Der Bettelstudent

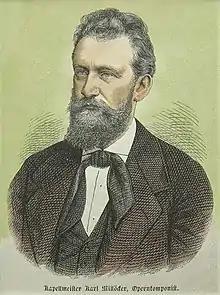
Carl Millöcker (1883)

Der Bettelstudent ("The Beggar Student") is an operetta in three acts by Carl Millöcker with a German libretto by Camillo Walzel (under the pseudonym of F. Zell) and Richard Genée, based on "Les noces de Fernande" by Victorien Sardou and "The Lady of Lyons" by Edward Bulwer-Lytton. However, the librettists added the element of combining love and politics to the French comedy plots. It premiered in Vienna in 1882.